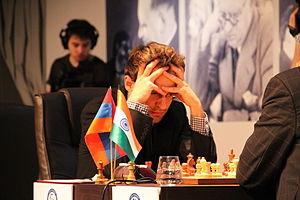
Levon Aronian au Mémorial Alekhine 2013 (Paris)